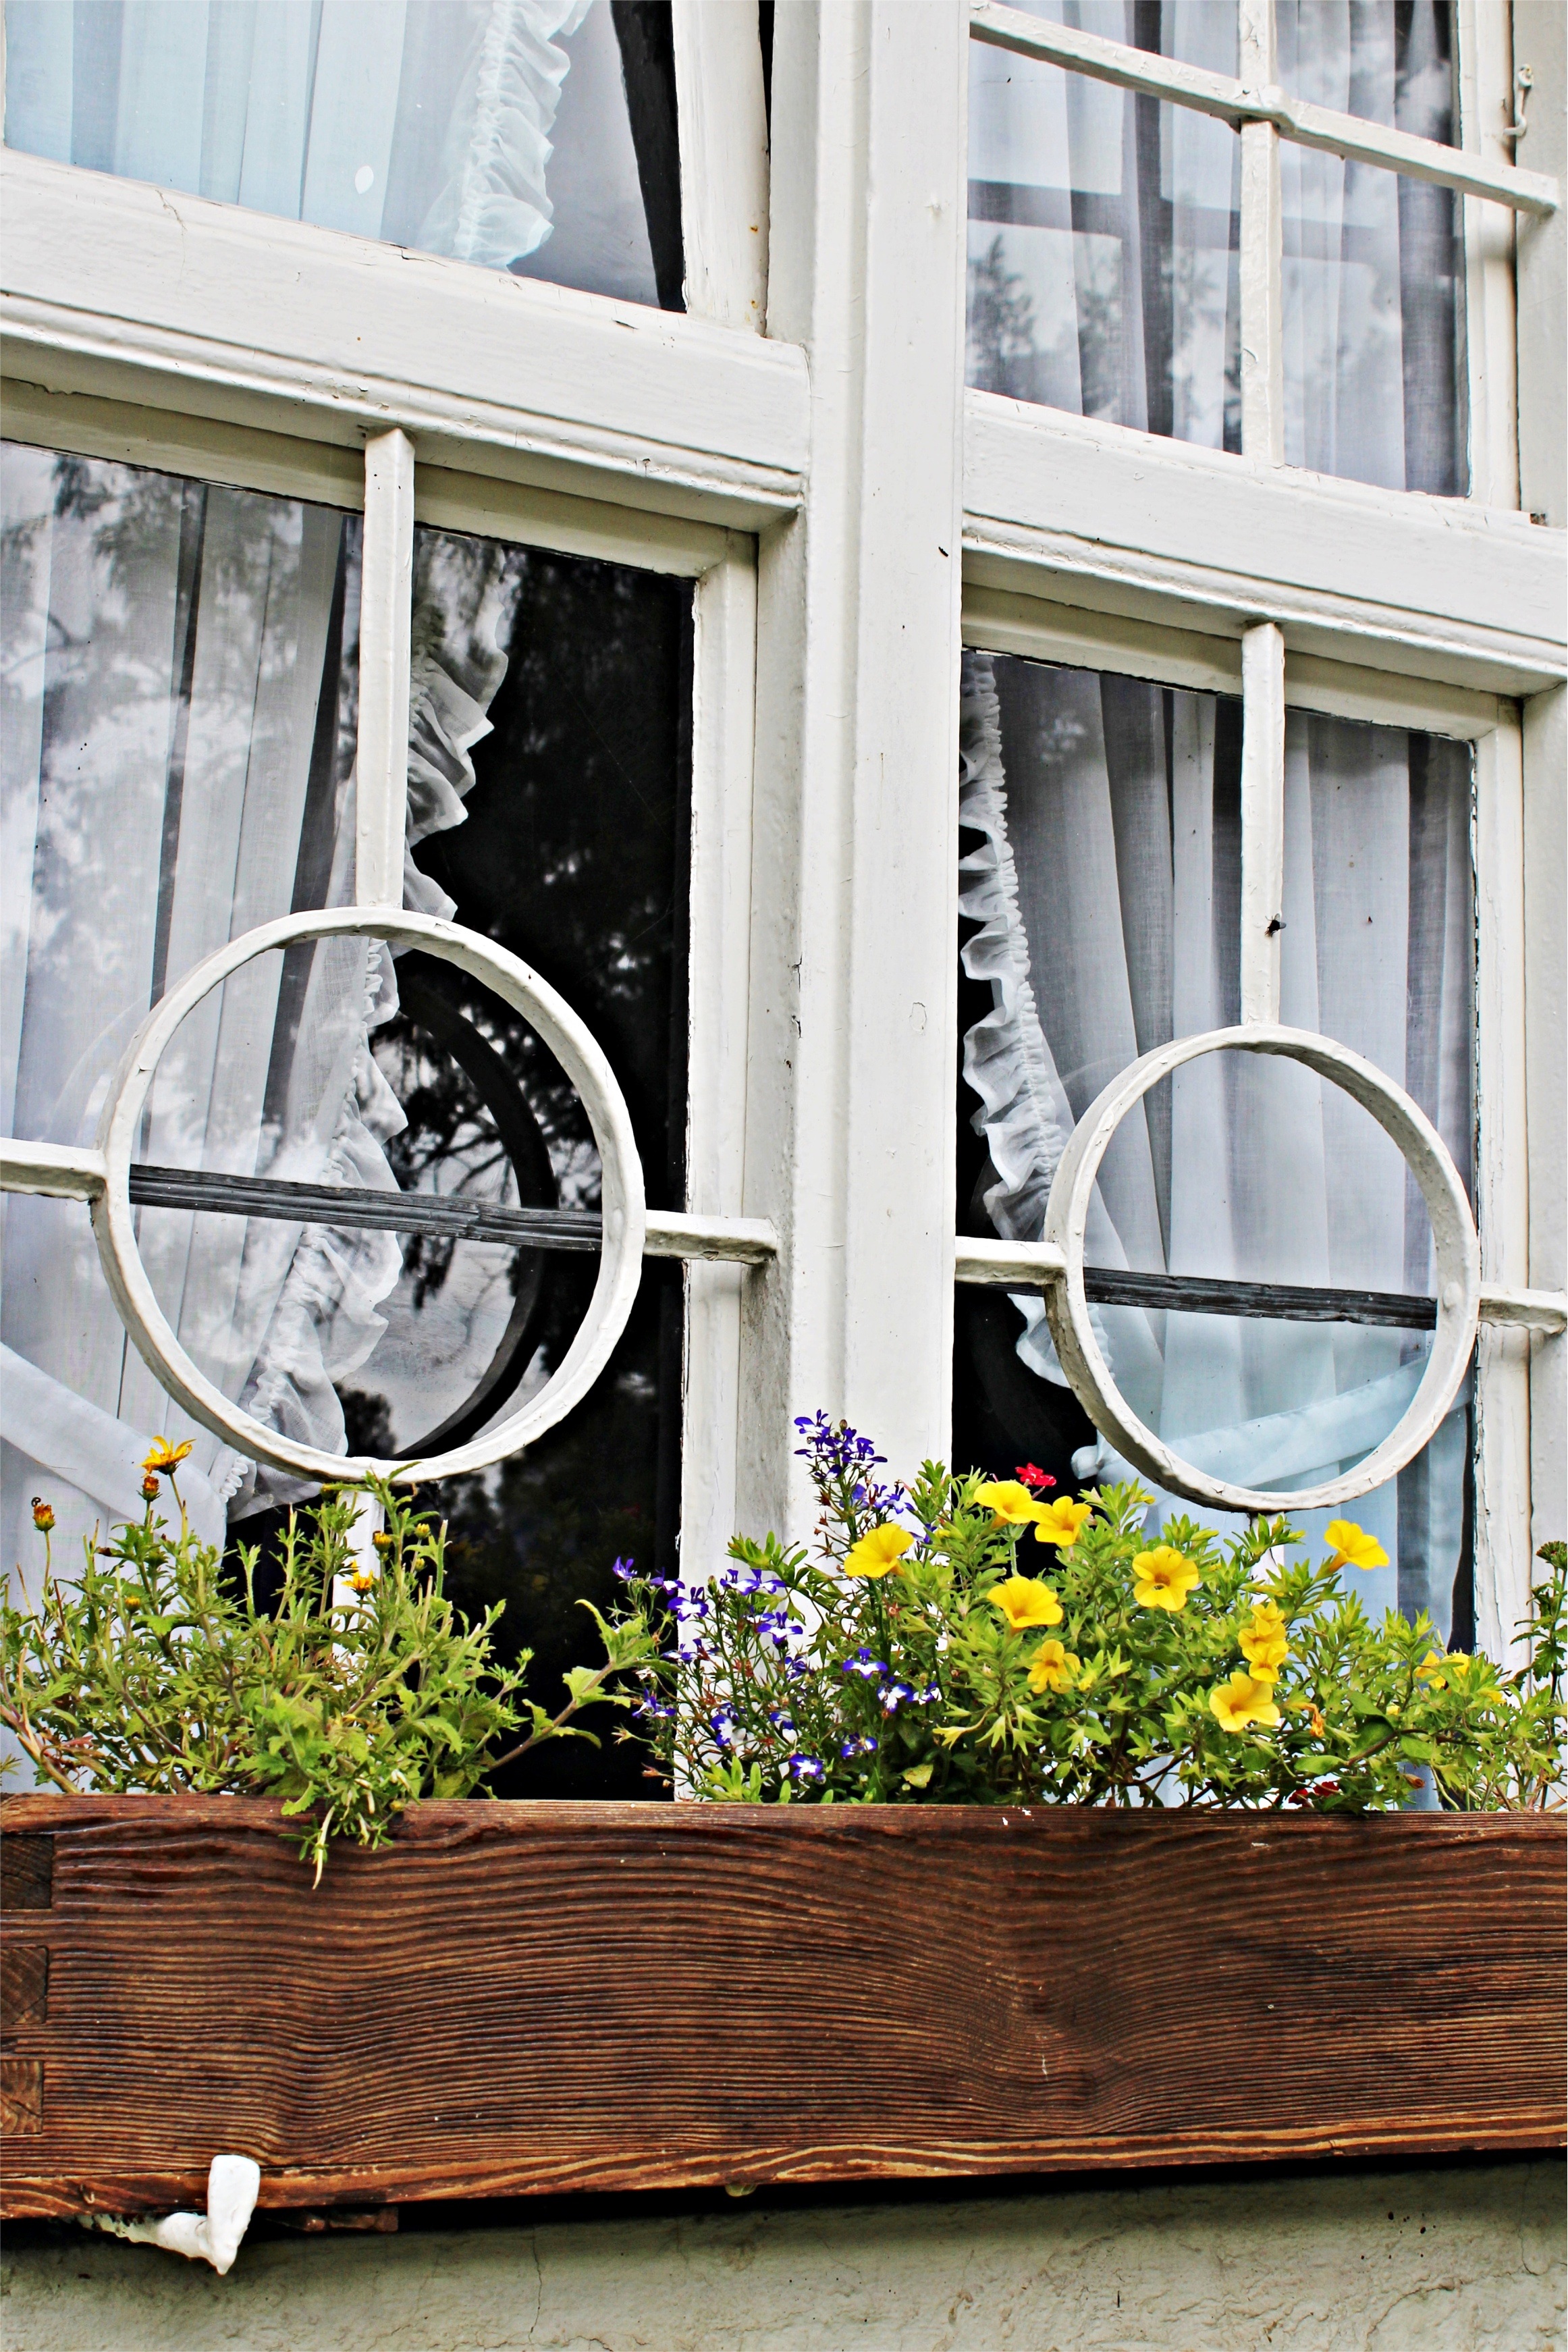
wood, house, window, building, old, home, wall, rustic, porch, balcony, romantic, facade, furniture, still life, interior design, farmhouse, cottage garden, floral decorations, window covering